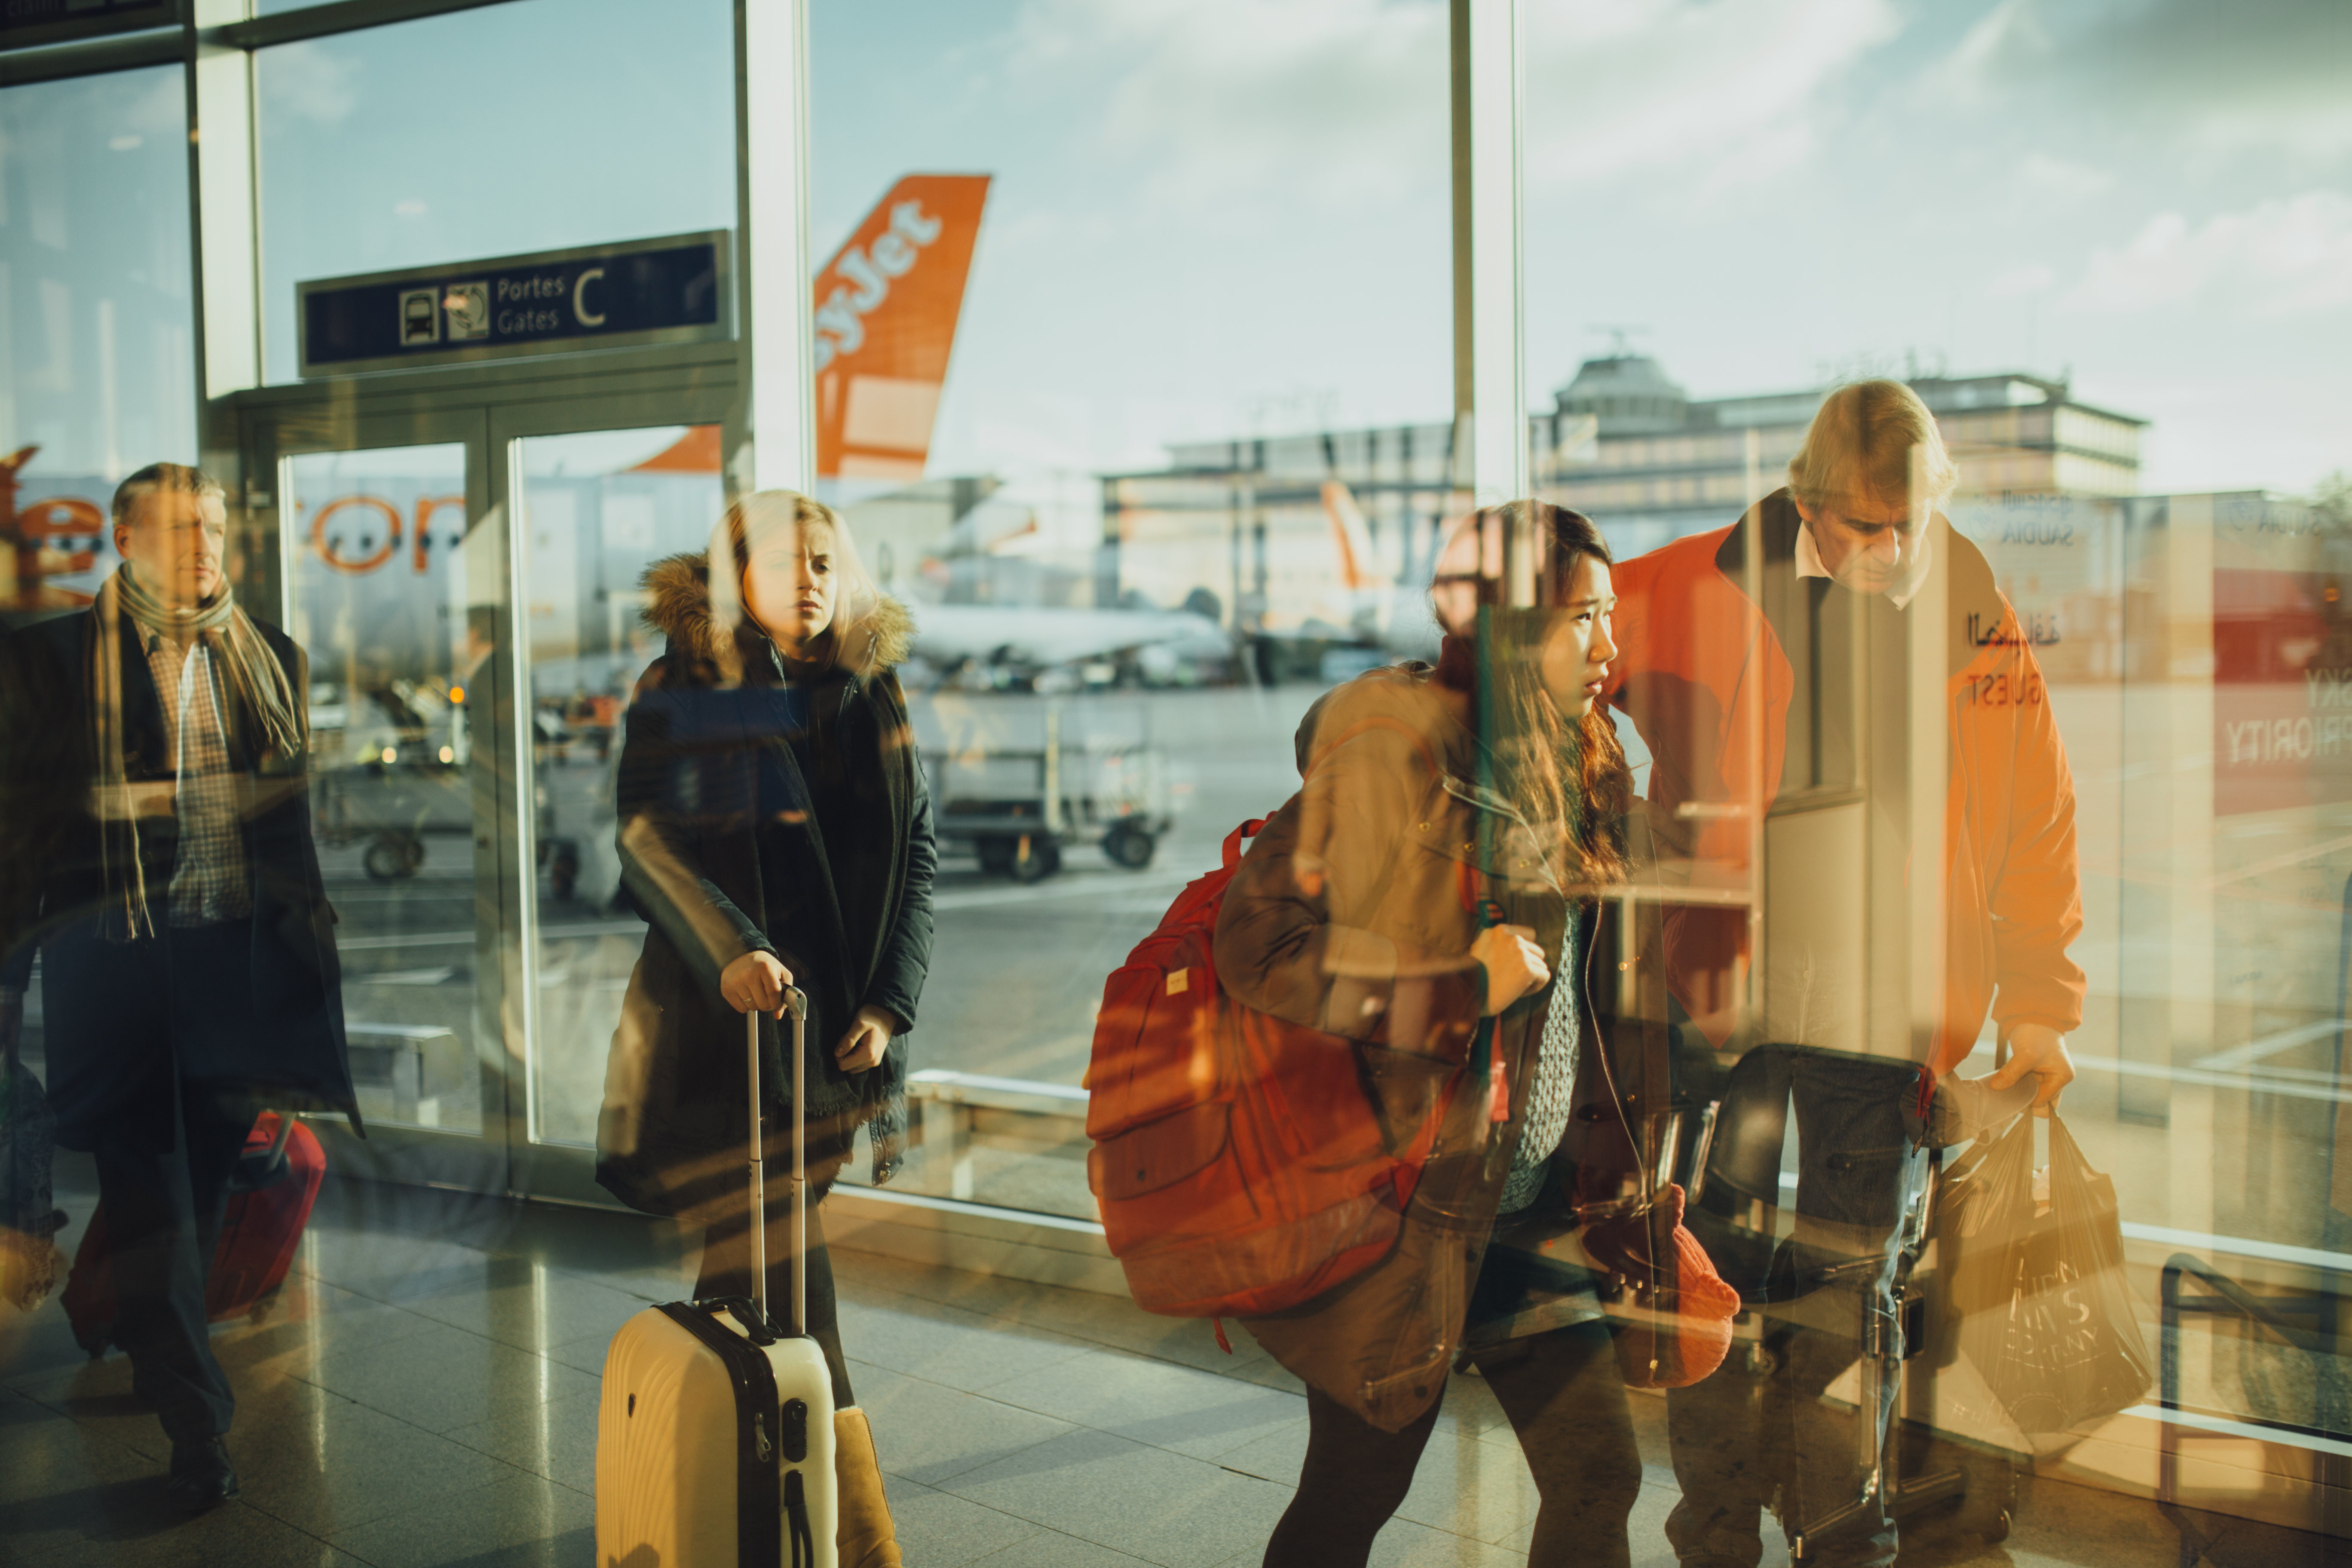
people, airport, travel, airplane, art, passengers, ancient history, string instrument, bowed string instrument, royalty free images